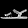
Label: Sandal